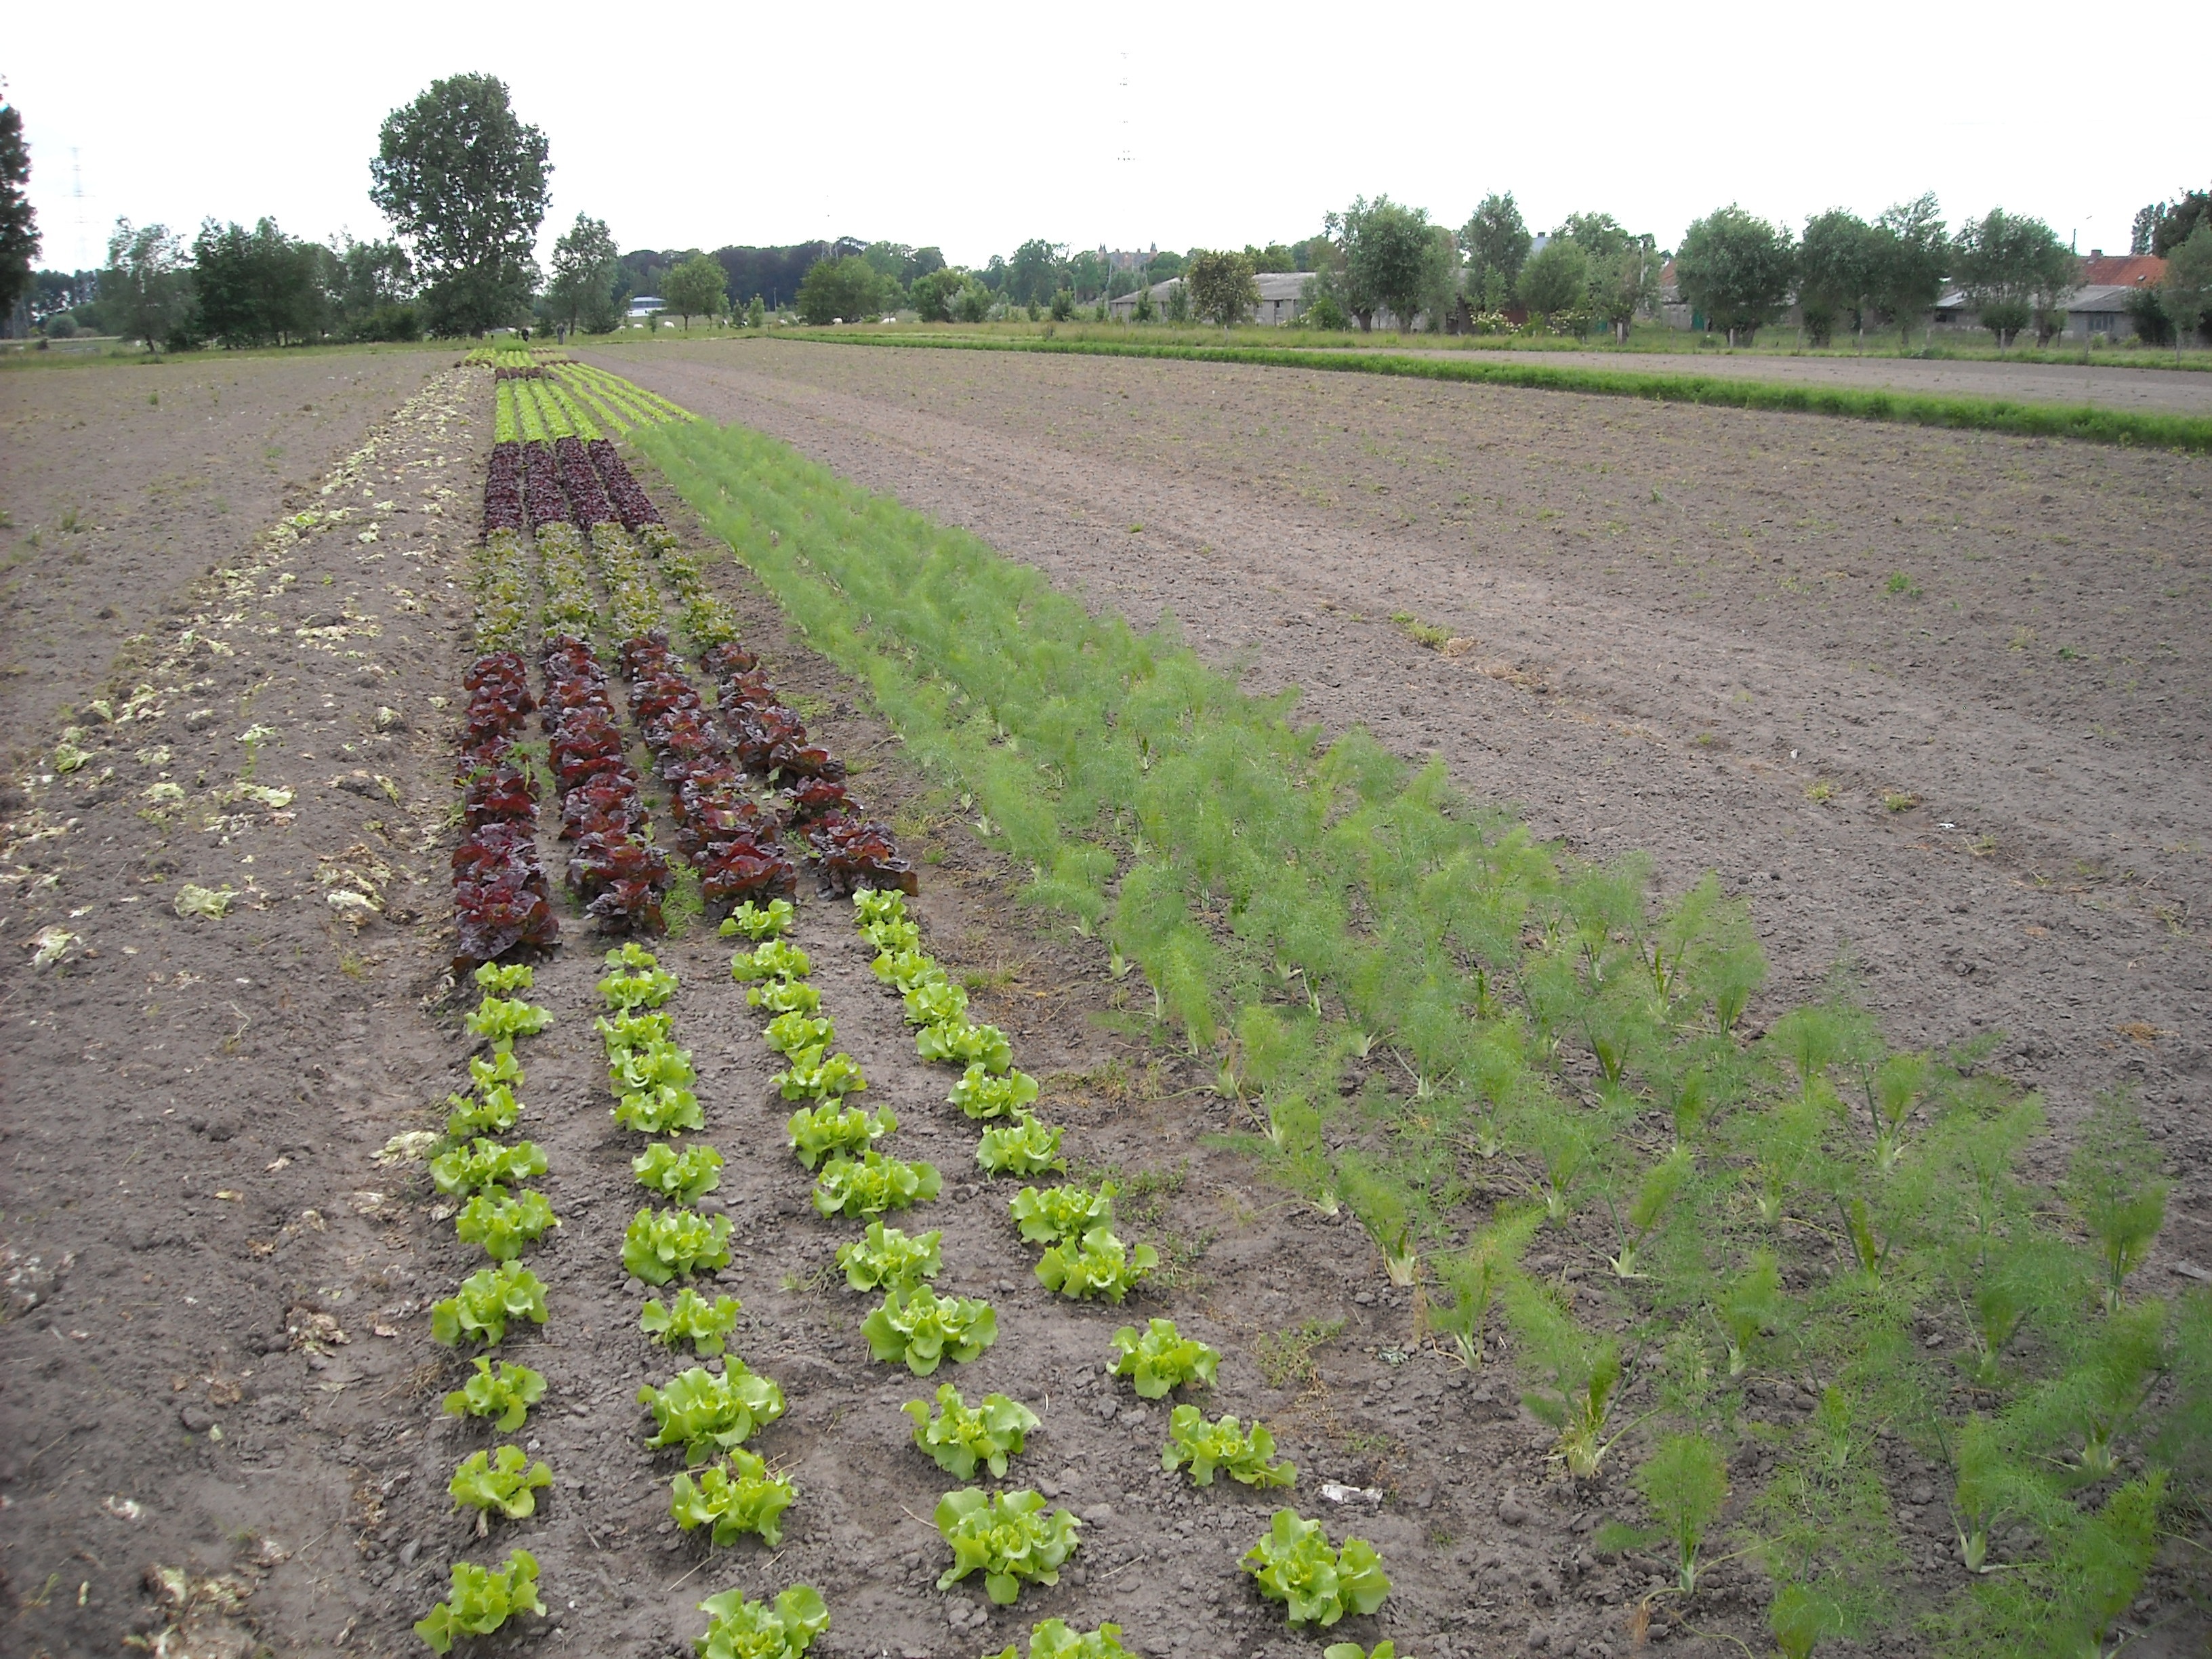
field, farm, flower, food, crop, soil, agriculture, garden, lettuce, plants, gardening, vegetables, shrub, growing, plantation, breeding, lettuce plants, grass family